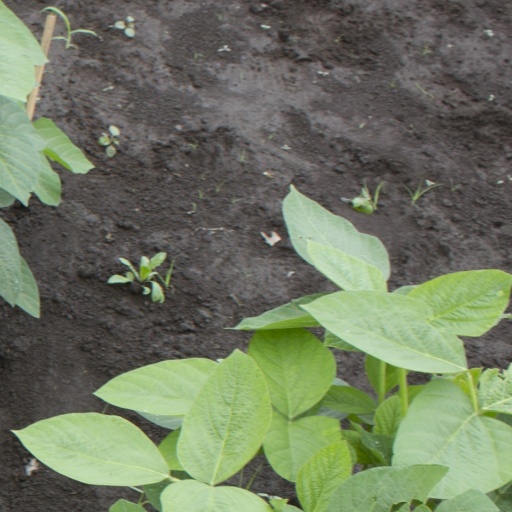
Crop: soybean